Russian occupations of Beirut

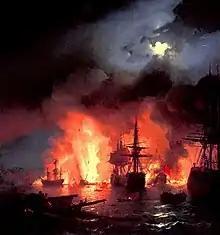
"Battle of Çesme at Night" by Ivan Aivazovsky (1848)

At the same time, Tsarina Catherine the Great, lacking an organised Russian fleet in the Black Sea, drew up plans with Count Alexei Grigoryevich Orlov to detach a large number of ships from the Baltic Fleet and deploy them to the Mediterranean. Russia hoped they would attack the Turkish Straits from the rear, and that its naval presence in the Aegean Sea would provoke a Greek rebellion. This newly formed Mediterranean Fleet, headed by Orlov and commanded by Admiral Grigory Spiridov, sailed from Copenhagen on September23, 1769. By 1 March 1770, the first detachment was anchored off the southern Morea, where the Orlov revolt broke out. This was followed by bombardments and troop landings at different locations in the region over the coming months. On 7 July, a Turkish fleet was crushed at the Battle of Chesma, which crippled the Ottoman Navy and gave the Russians naval command of the Mediterranean for the remainder of the war. Turkish ships that survived retreated to the Dardanelles. Rear Admiral John Elphinstone proposed a direct assault on Constantinople, but was instead convinced by Orlov to blockade the straits with his squadron, while the rest of the fleet went on the offensive in the northern Aegean.